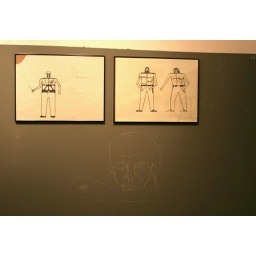
Drawings on paper and wall by The Date Farmers